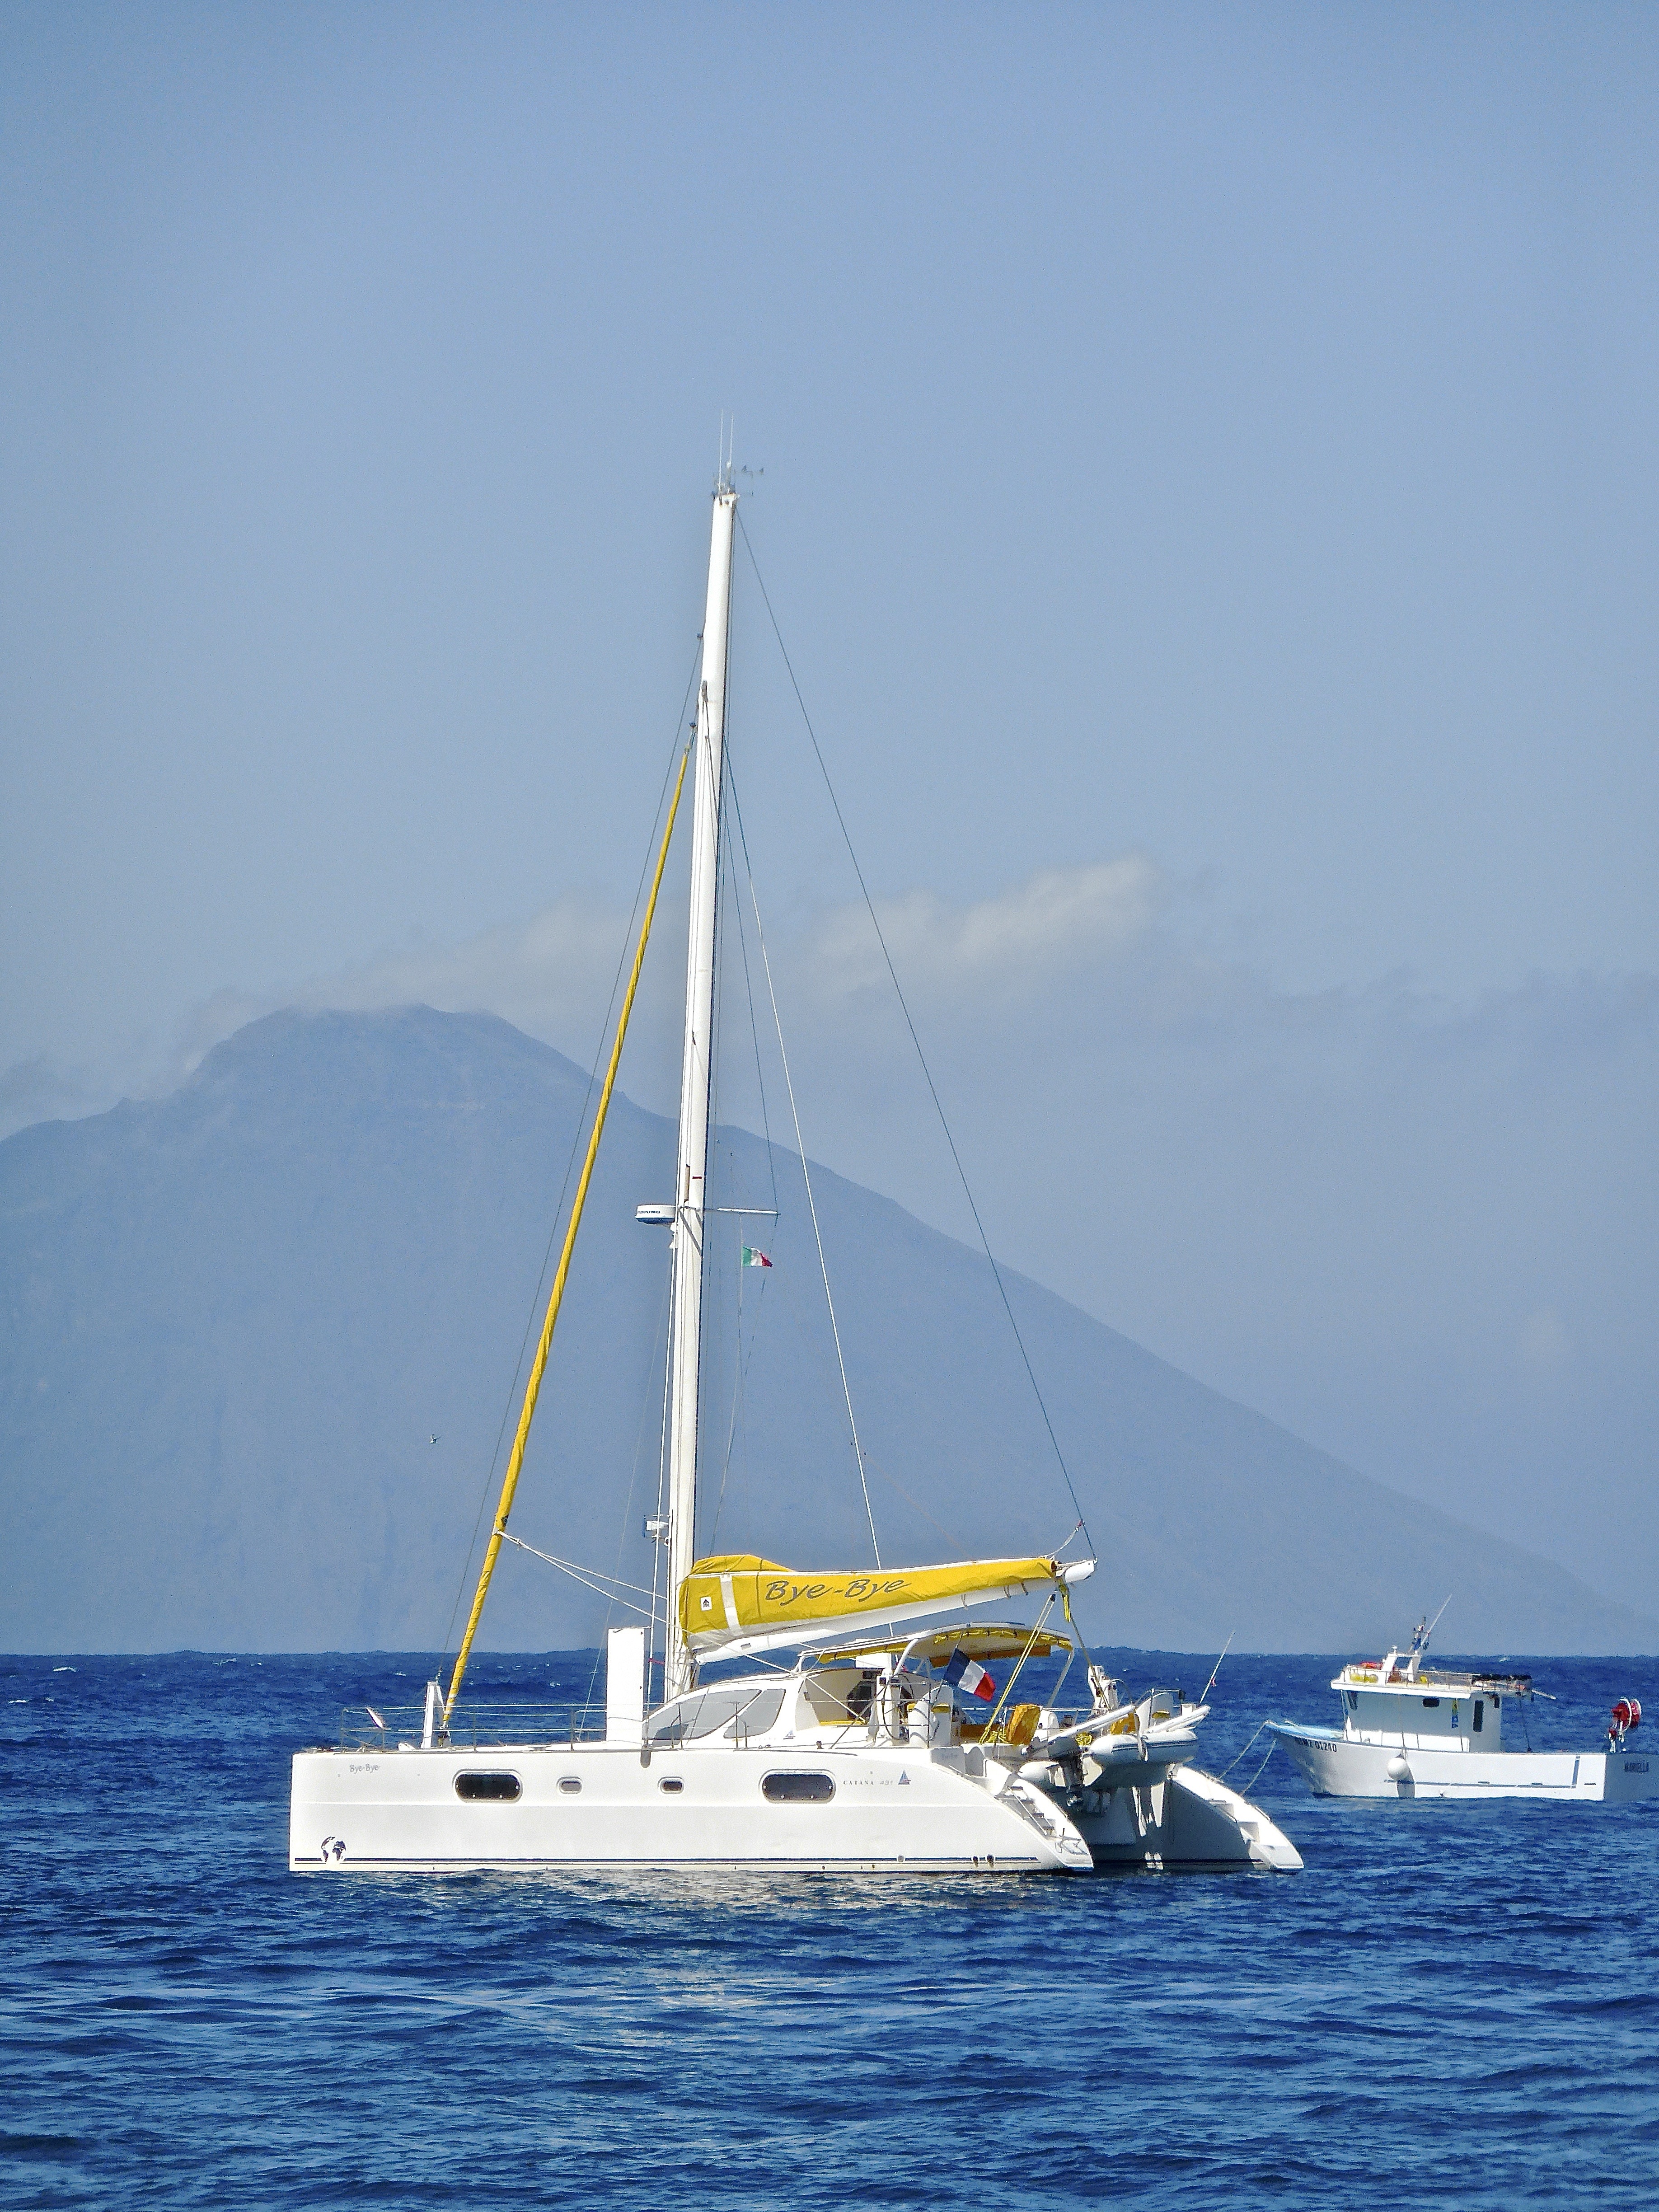
sea, ocean, boat, ship, vessel, vehicle, mast, sailing, yacht, sailboat, cruise, nautical, sail, watercraft, schooner, yachting, catamaran, sailing ship, passenger ship, yacht racing, dinghy sailing, keelboat, sailboat racing